Cedric Thornton

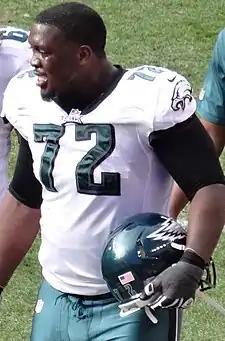
Thornton with the Eagles in 2013

Cedric Thornton (born June 21, 1988) is an American former professional football player who was a defensive tackle in the National Football League (NFL). He played college football for the Southern Arkansas Muleriders and was signed by the Philadelphia Eagles as an undrafted free agent in 2011.